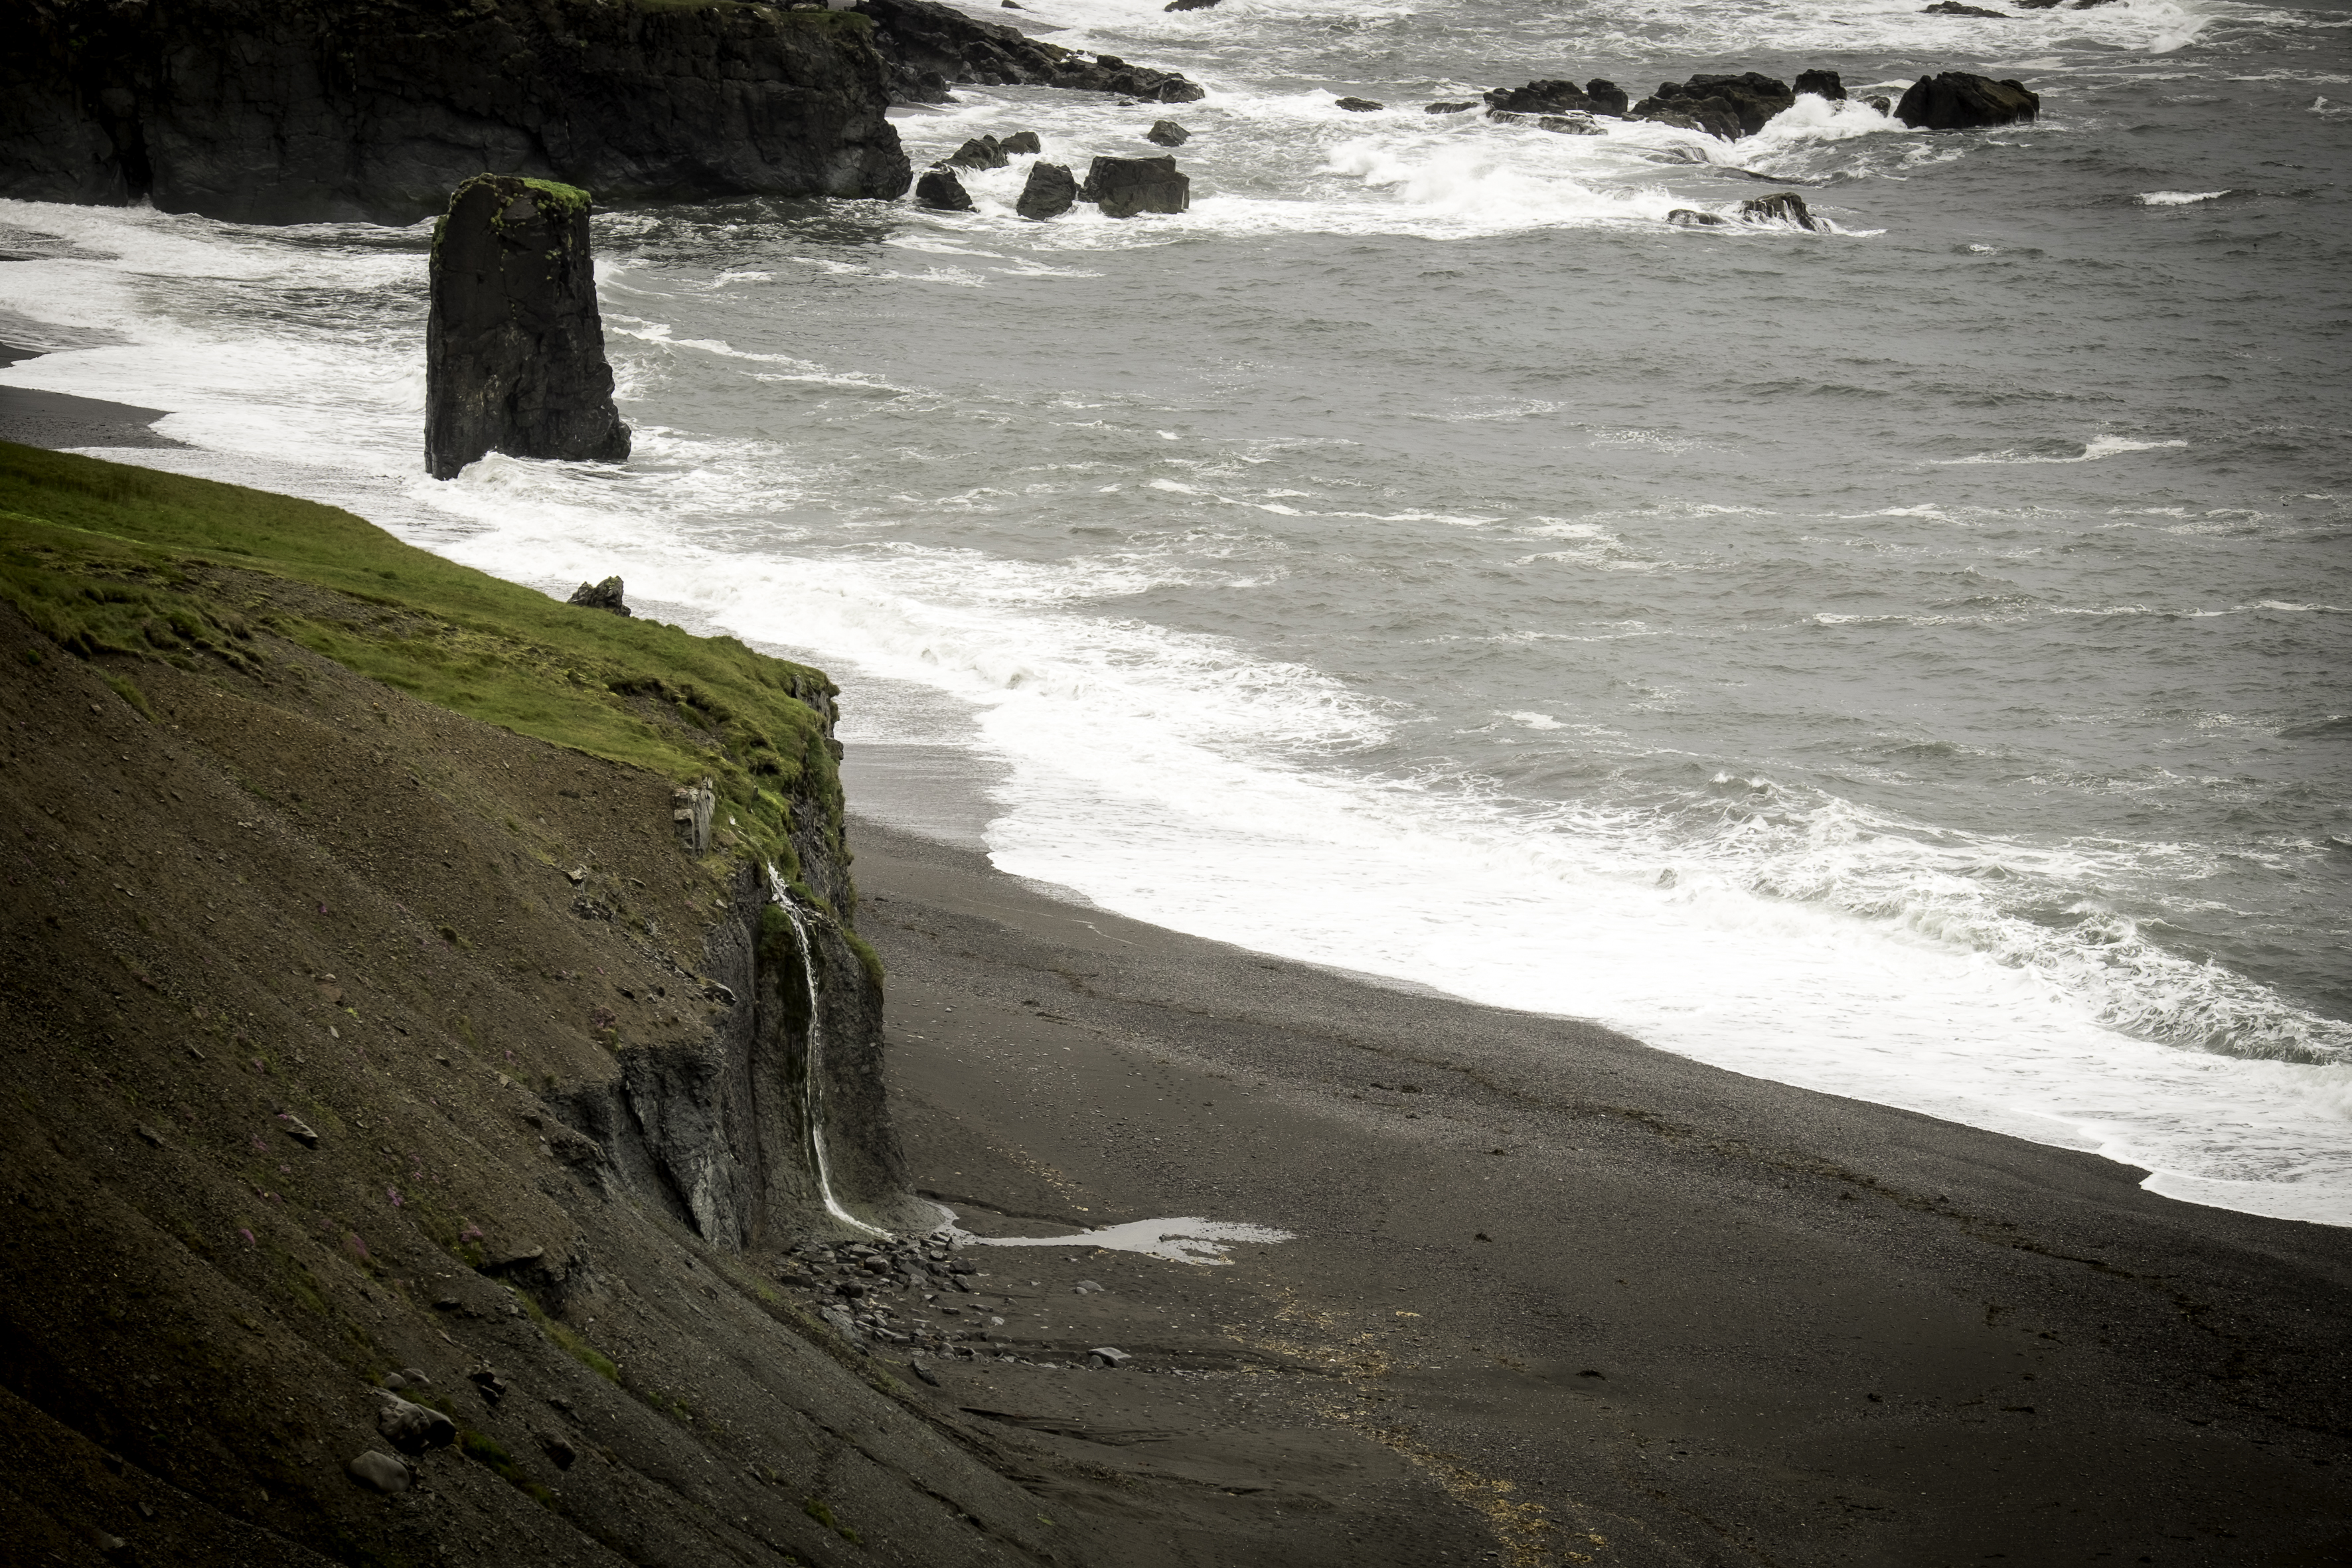
beach, sea, coast, water, sand, rock, ocean, shore, wave, travel, cliff, fujifilm, bay, iceland, terrain, material, body of water, is, fuji, fujixt1, fujix, wind wave